Burundi

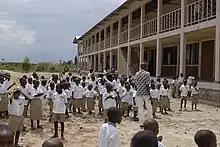
Carolus Magnus School in Burundi

Burundi's culture is based on local tradition and the influence of neighbouring countries, though cultural prominence has been hindered by civil unrest. Since farming is the main industry, a typical Burundian meal consists of sweet potatoes, corn, rice and peas. Due to the expense, meat is eaten only a few times per month.